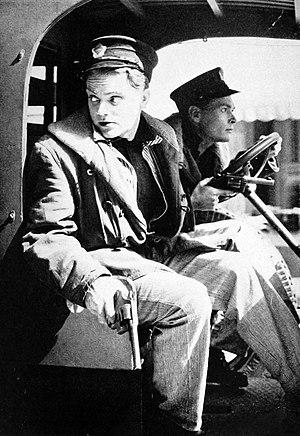
Edward Woods est un acteur américain né le 5 juillet 1903 à Los Angeles, Californie, décédé le 8 octobre 1989 à Salt Lake City.